Palio di Legnano

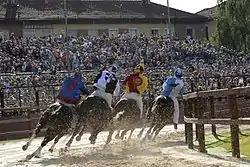
The horse race of Palio di Legnano 2013

In 1980 a second extraordinary palio was organized, this time to celebrate the 25th anniversary of the foundation of the "college of the captains and the "contrade"", which was then won by San Martino. Also on this occasion, to commemorate this anniversary, many special events were organized that were preparatory to the actual palio. Moreover, the "contrade" became comparable to real associations, being endowed with a statute that still describes their prerogatives in detail; this change was necessary because with the passing of the decades the activities of the historical "contrade" had widened more and more: the life of the "contrade" therefore had to be regulated with greater precision. The strengthening of the pride of belonging to one's own historical "contrada" and the intensification of rivalry between the "contrade" is also of these years. The latter, starting from this decade, began to purchase the manors that housed them at their own expense and began to set up the museums of the "contrada". In addition, the process of improving the quality of the costumes of the medieval pageant continued, which became increasingly sought after and of a higher quality.